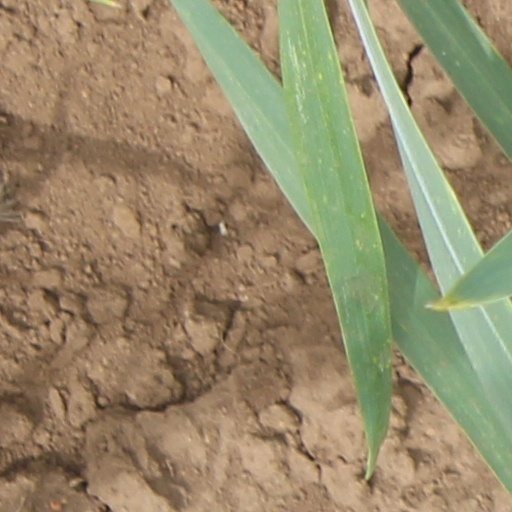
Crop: wheat